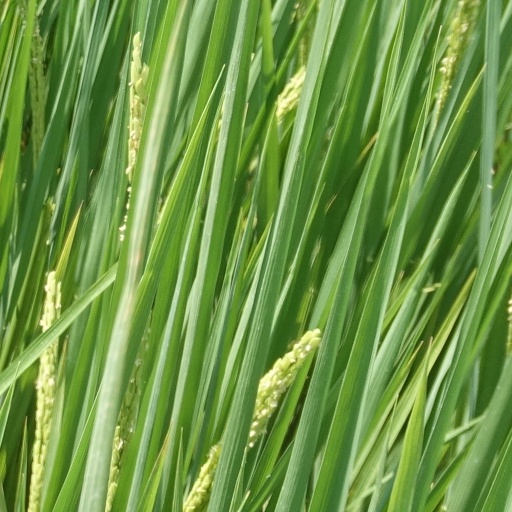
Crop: rice